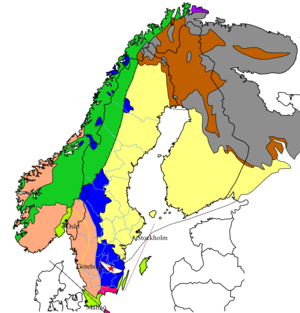
Le bouclier scandinave, bouclier baltique ou bouclier fennoscandien est un bouclier majoritairement granitique couvrant la Fennoscandie, les pays baltes et le nord-ouest de la Russie. Il est issu du paléocontinent Baltica.